Camorra in New York City

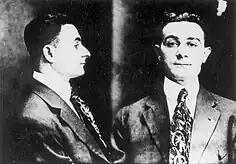
Mugshot of Ralph "The Barber" Daniello

The fight over the control of the New York rackets is known as the Mafia–Camorra War and started after the killing of Giosue Gallucci and his son on May 21, 1915. This murder heightened tensions between the different groups. "Before this conflict started, relations between the two sides were relatively amicable; in fact, each year the Morellos would attend a 'smoker' held by Camorra boss Ricci in Brooklyn."